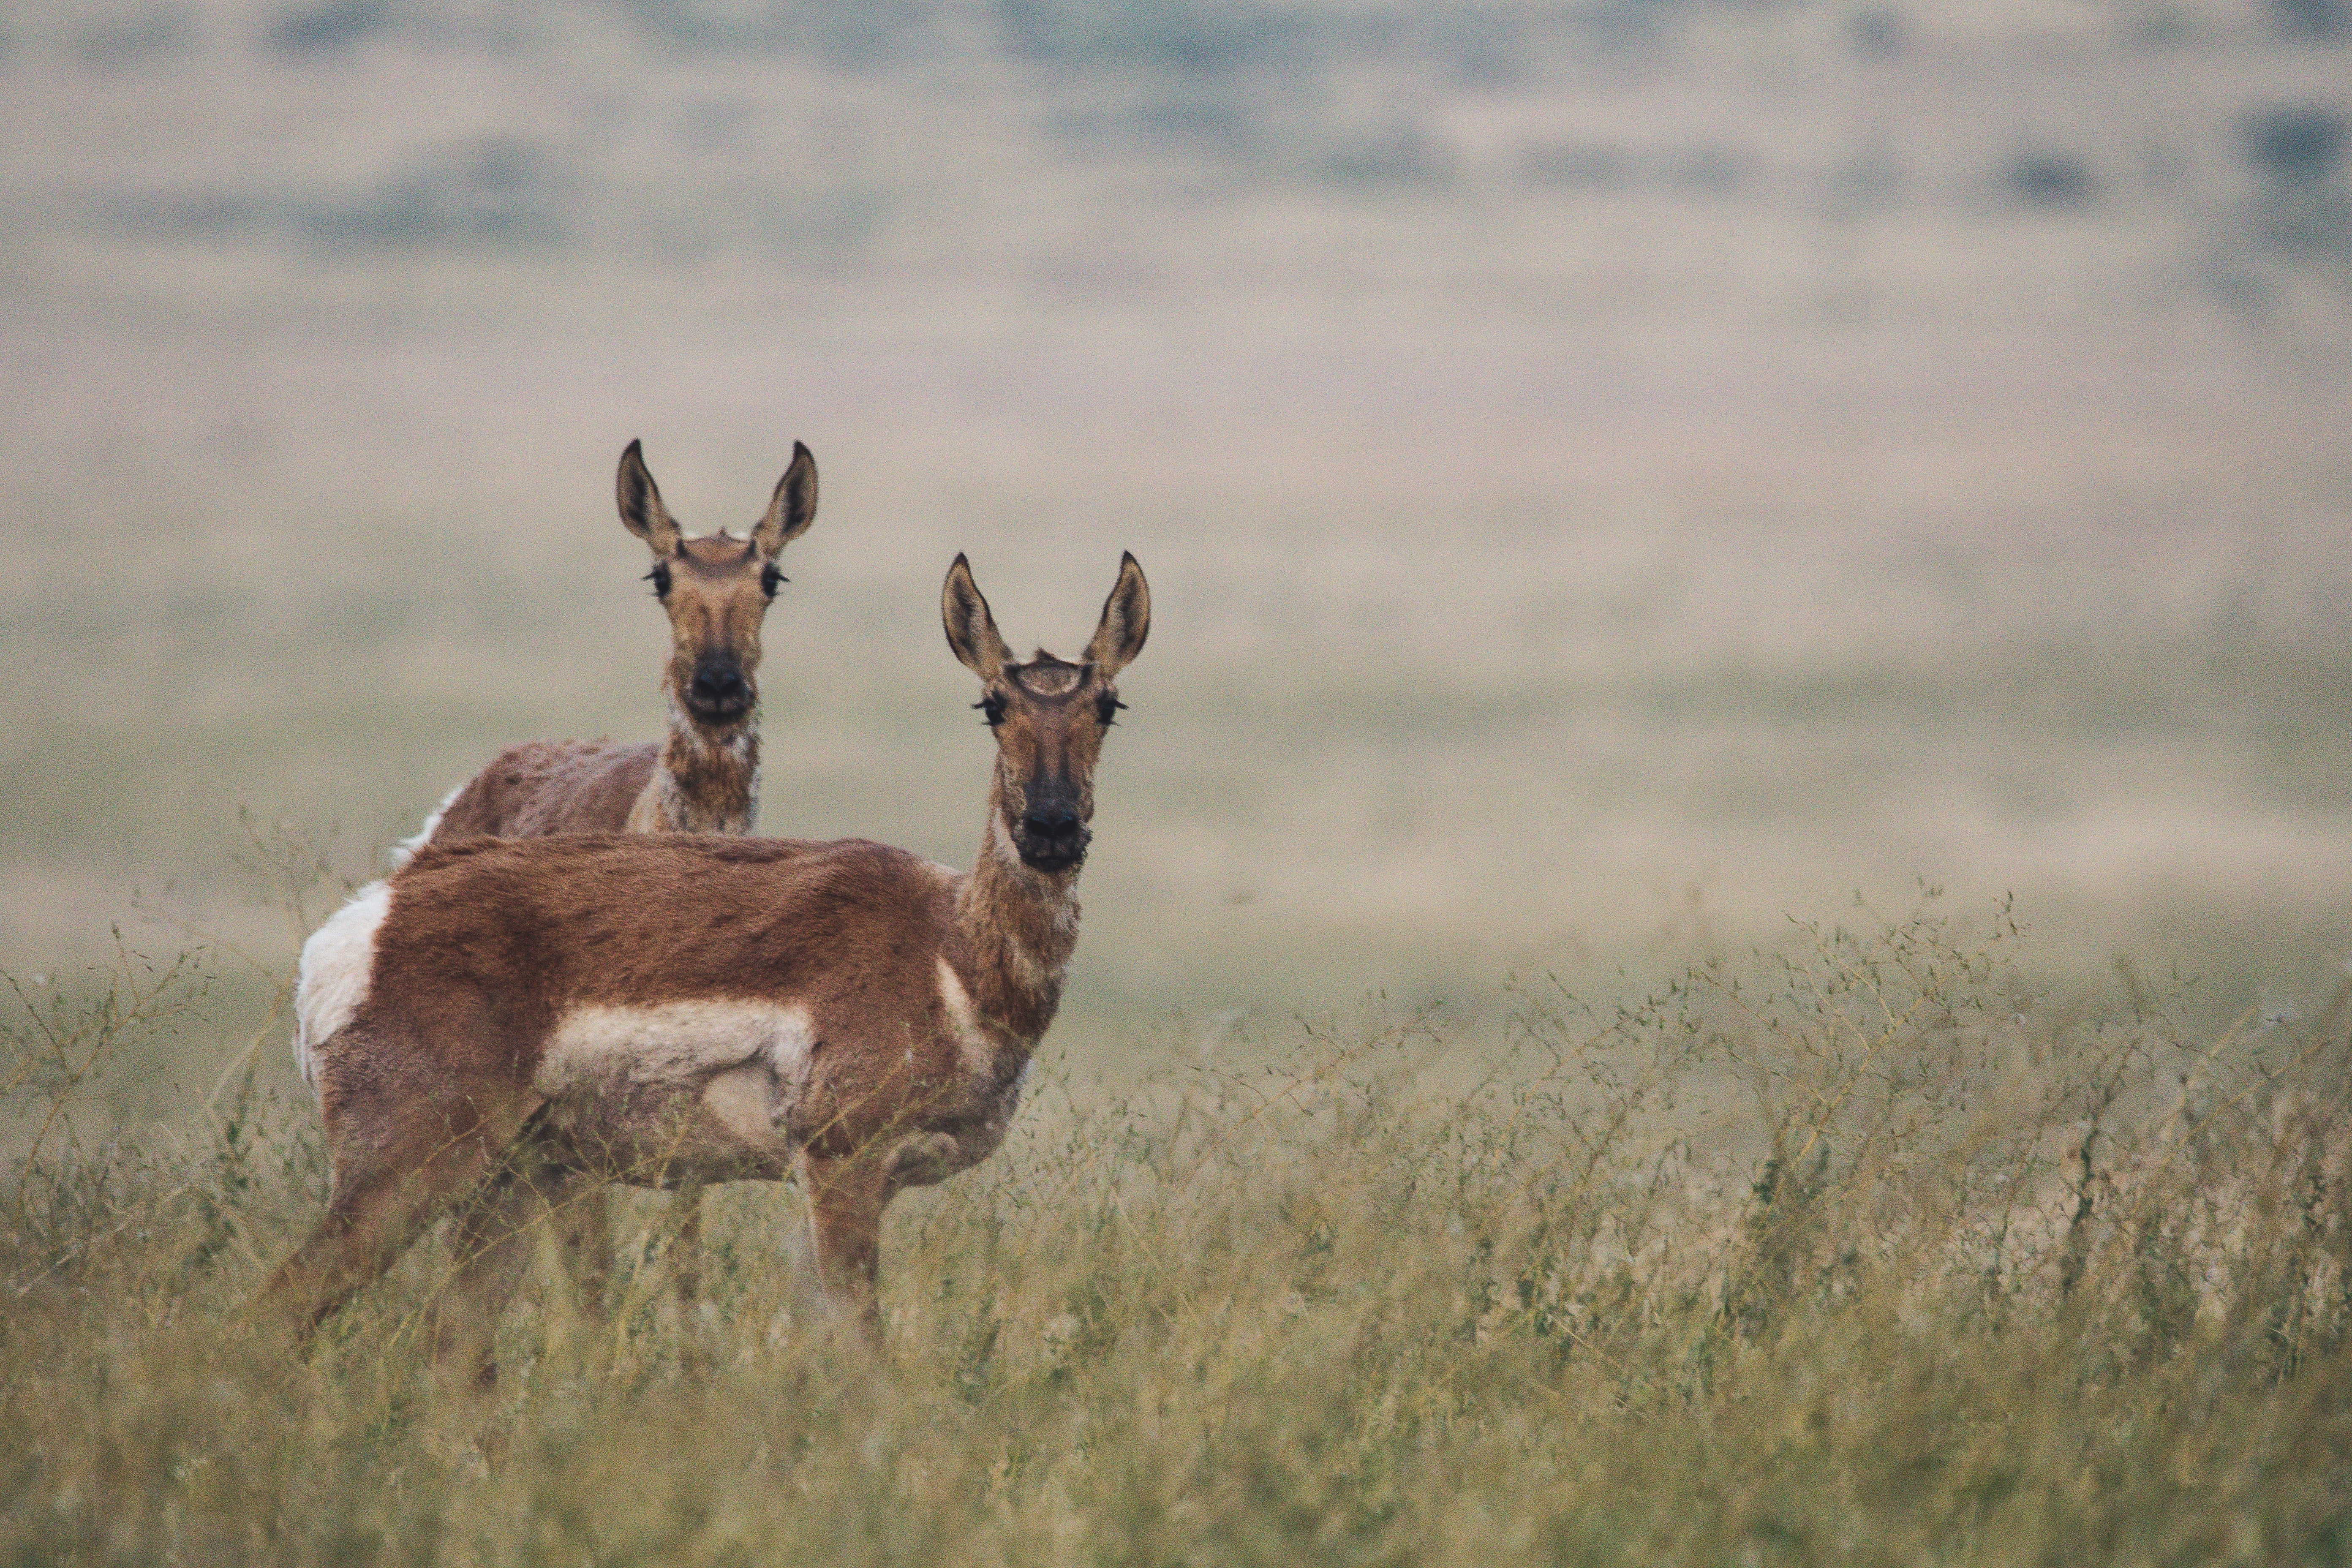
mammal, vertebrate, wildlife, deer, grassland, pronghorn, roe deer, terrestrial animal, ecoregion, antelope, fawn, gazelle, cow goat family, national park, steppe, white tailed deer